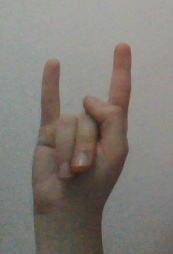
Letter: la